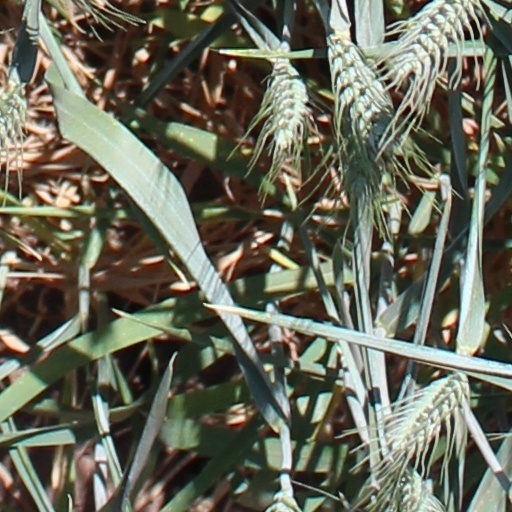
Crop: wheat